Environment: real
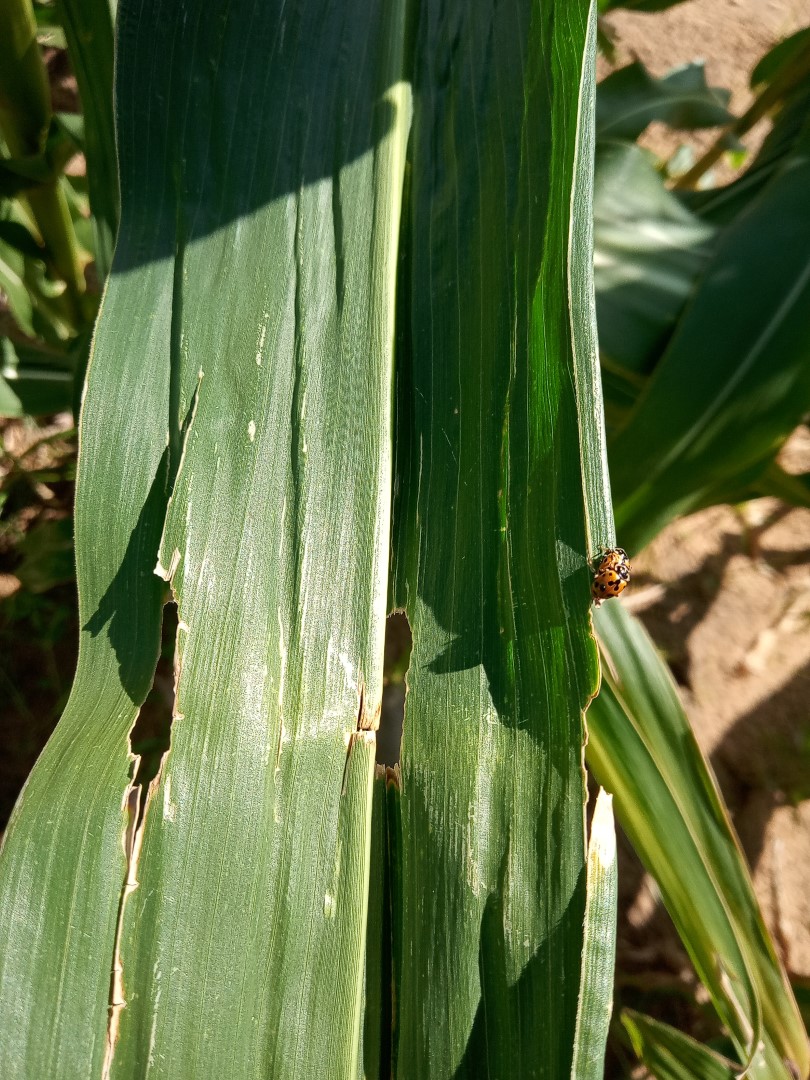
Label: fall_armyworm